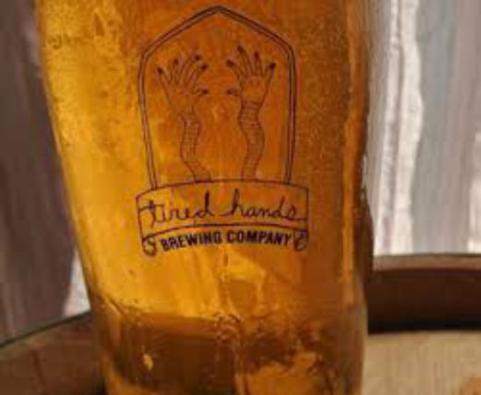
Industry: Food